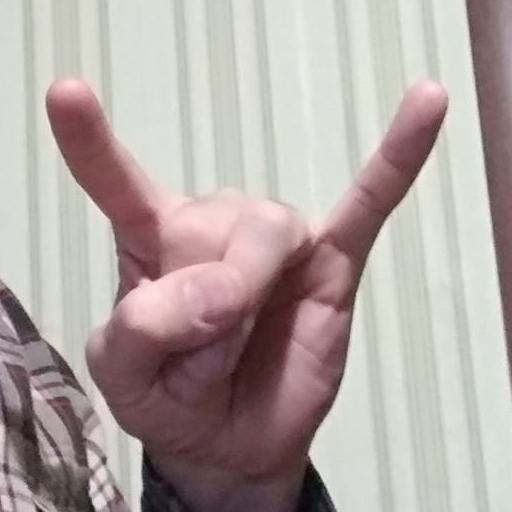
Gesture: rock